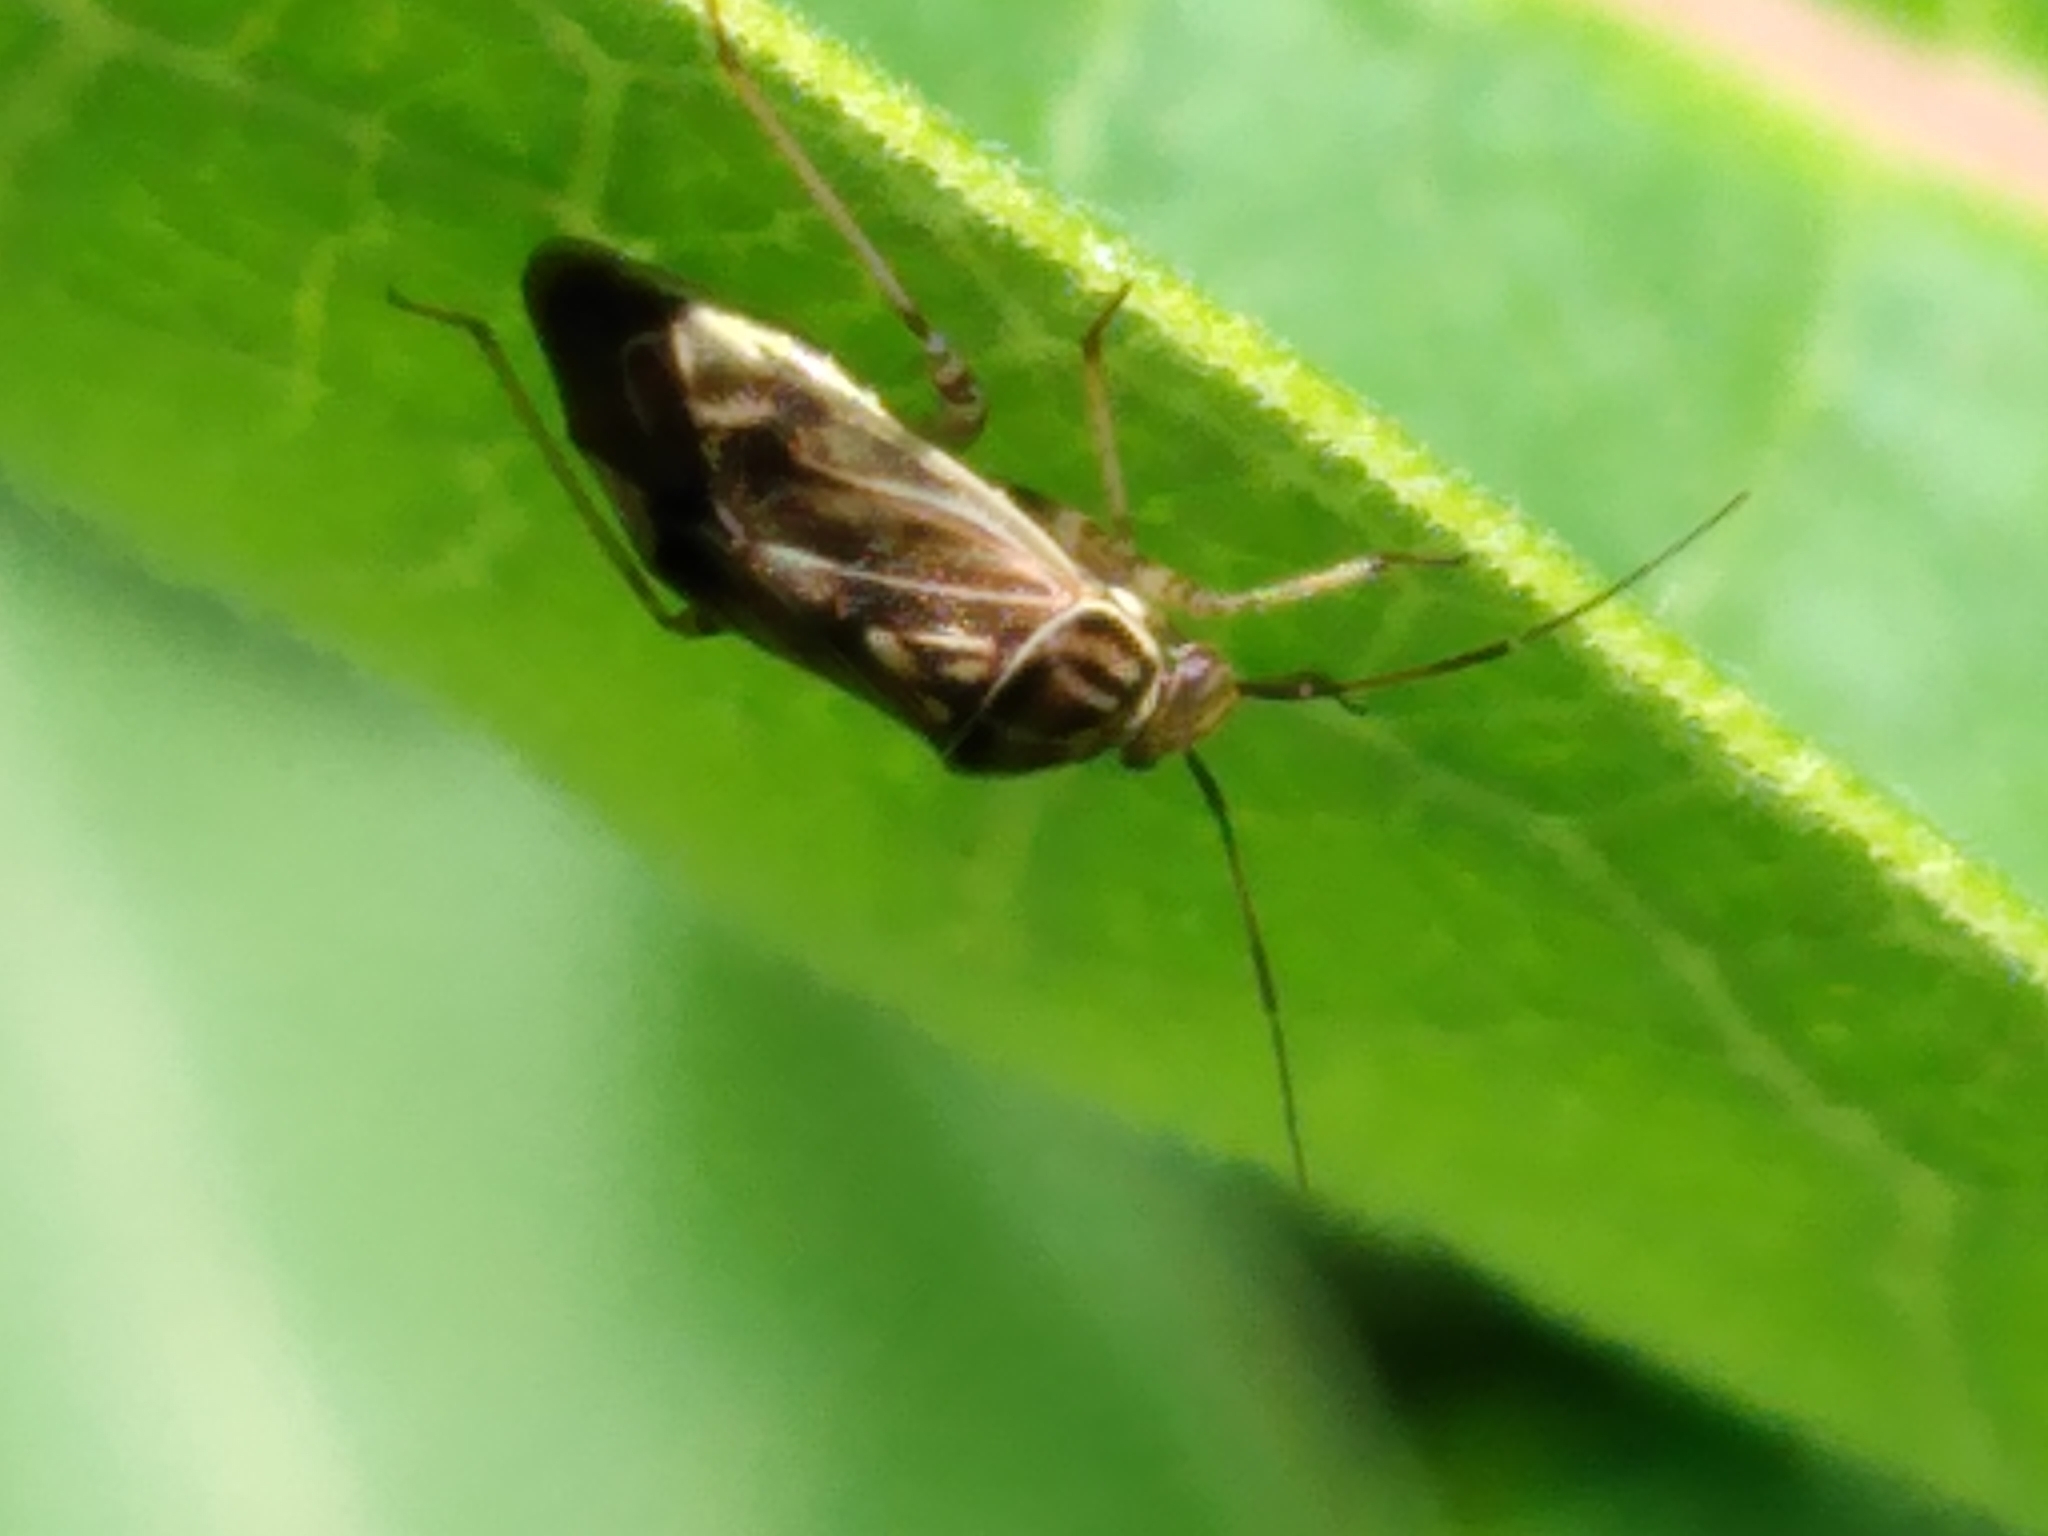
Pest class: lygus_bug